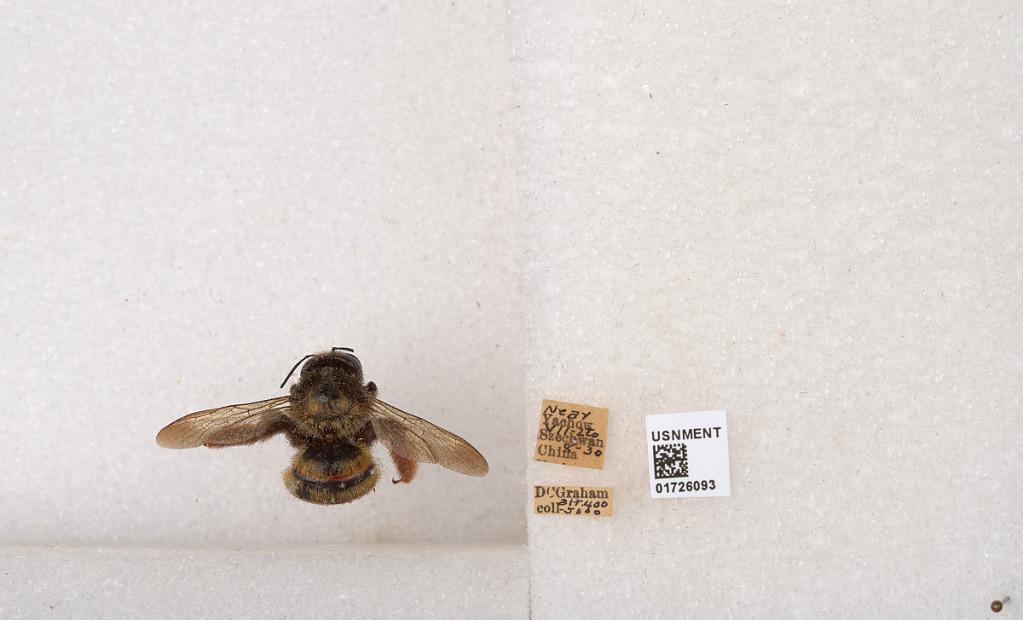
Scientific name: Xylocopa (Mesotrichia) latipes (Drury)
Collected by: D. Graham
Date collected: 1920-7-2
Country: China
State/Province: Sichuan
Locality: Near Yachow